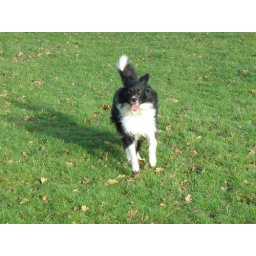
louden running around while on a walk. and green grass! how ive missed the green after all that snow